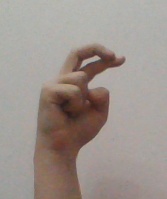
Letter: zay